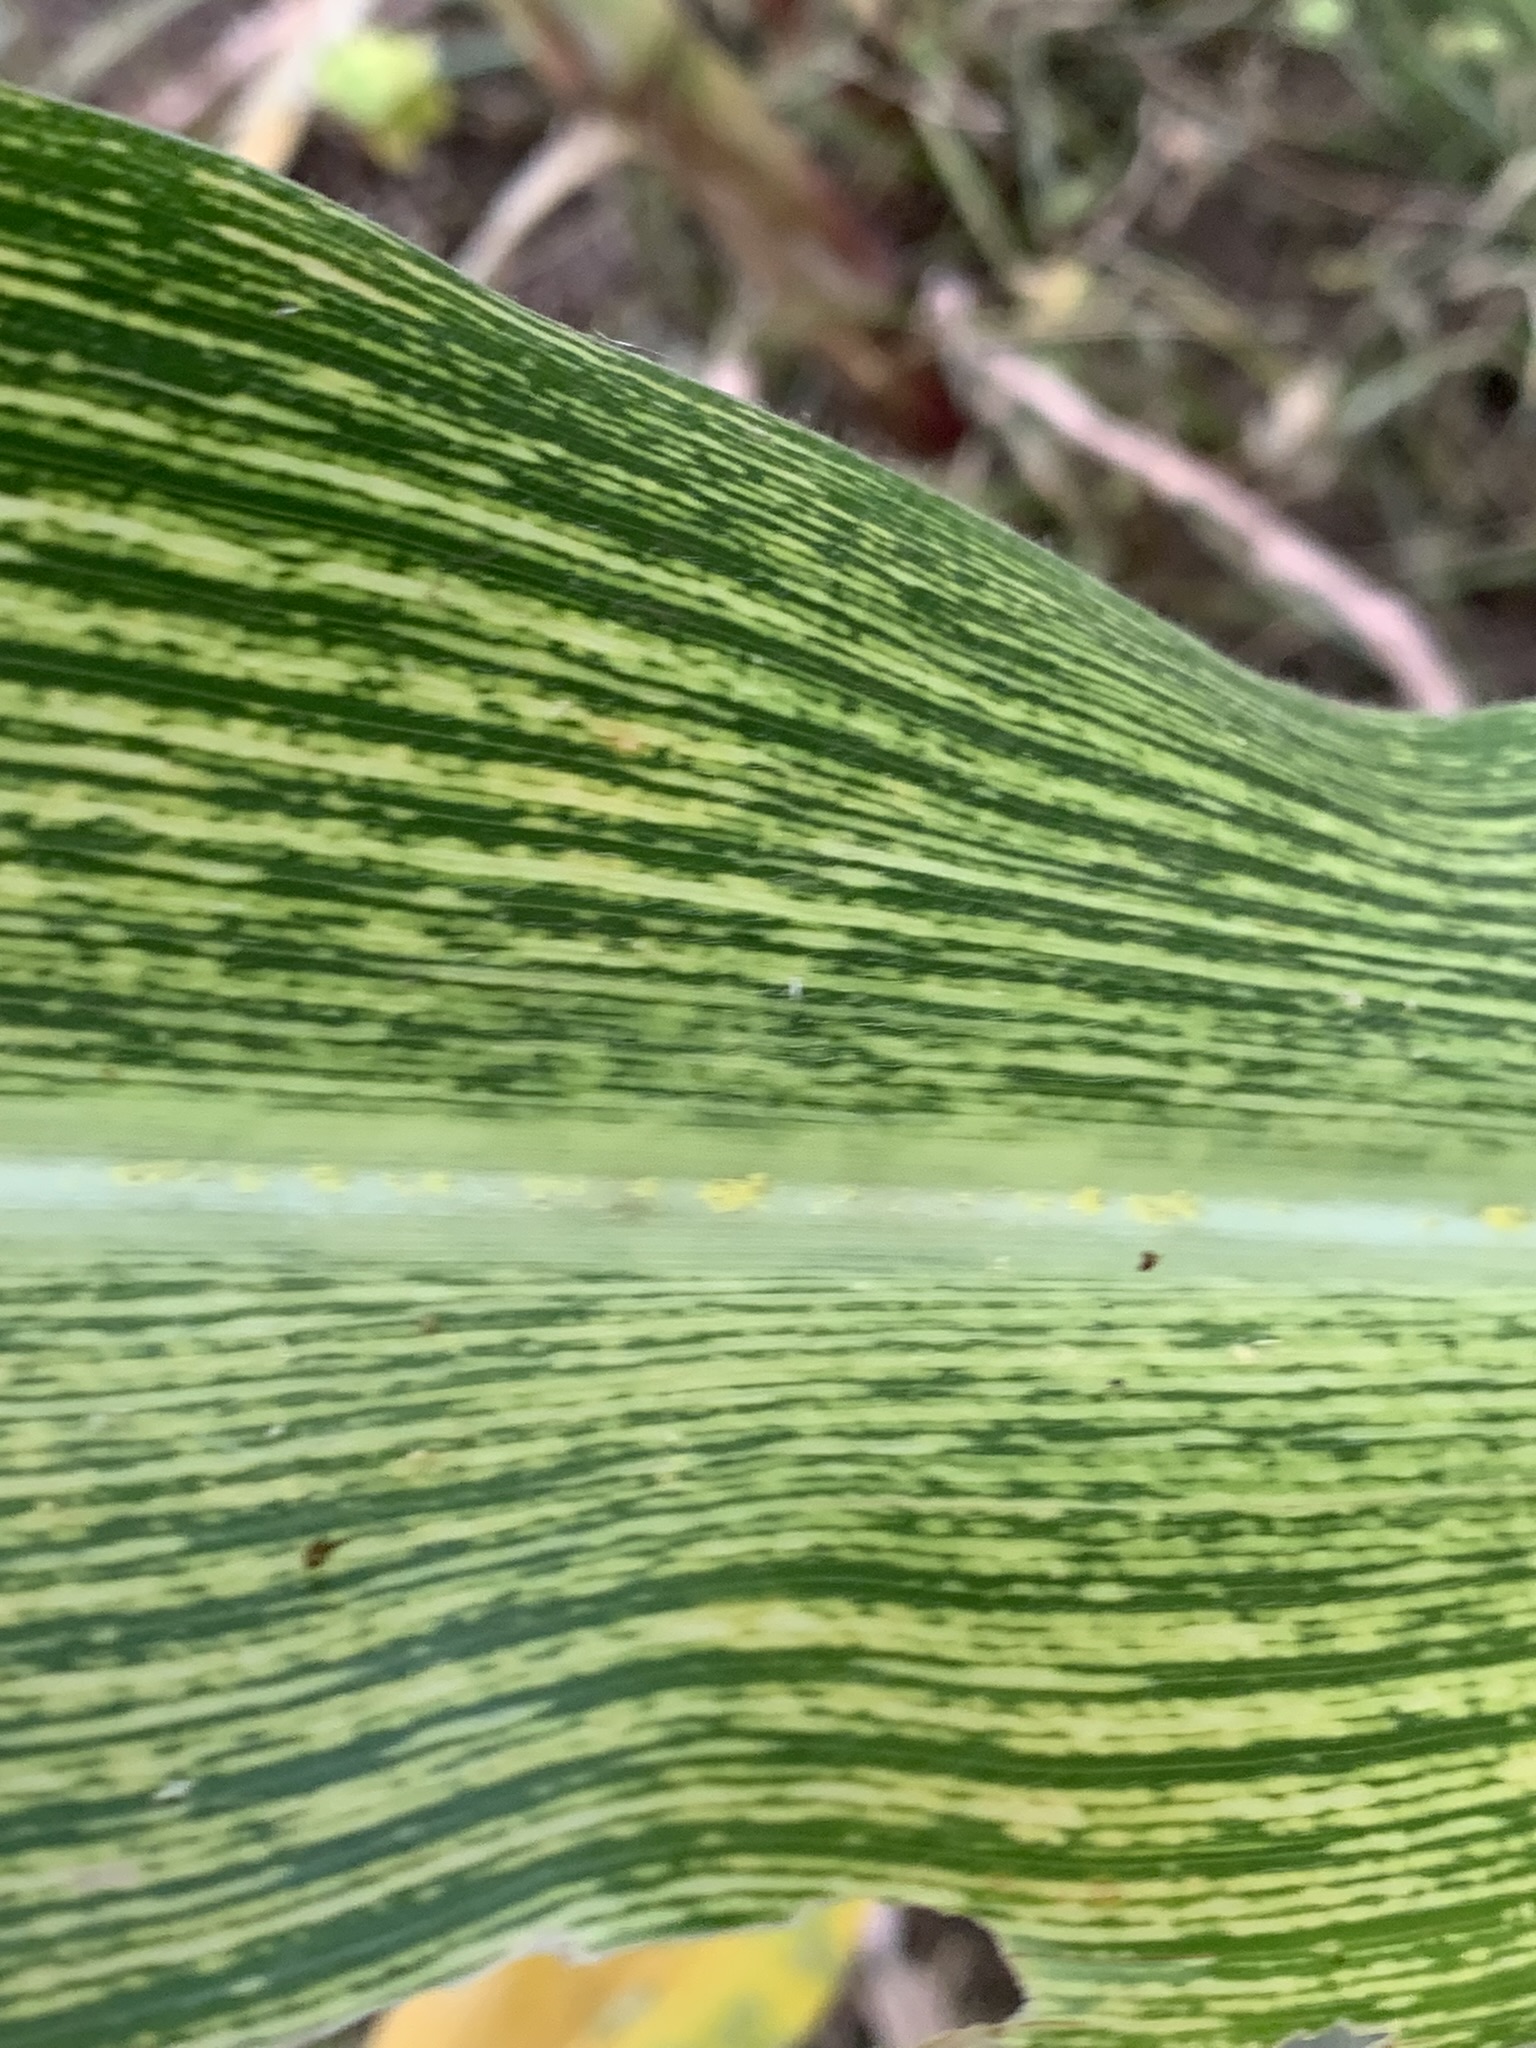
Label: MSV